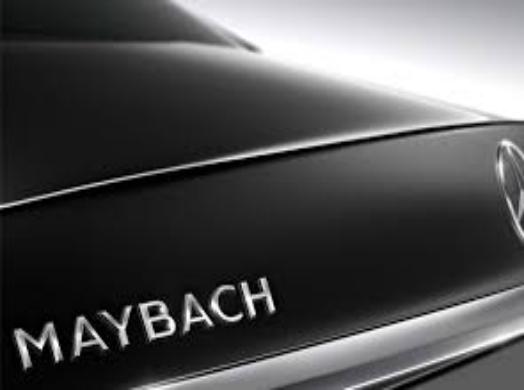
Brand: maybach-2
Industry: Transportation